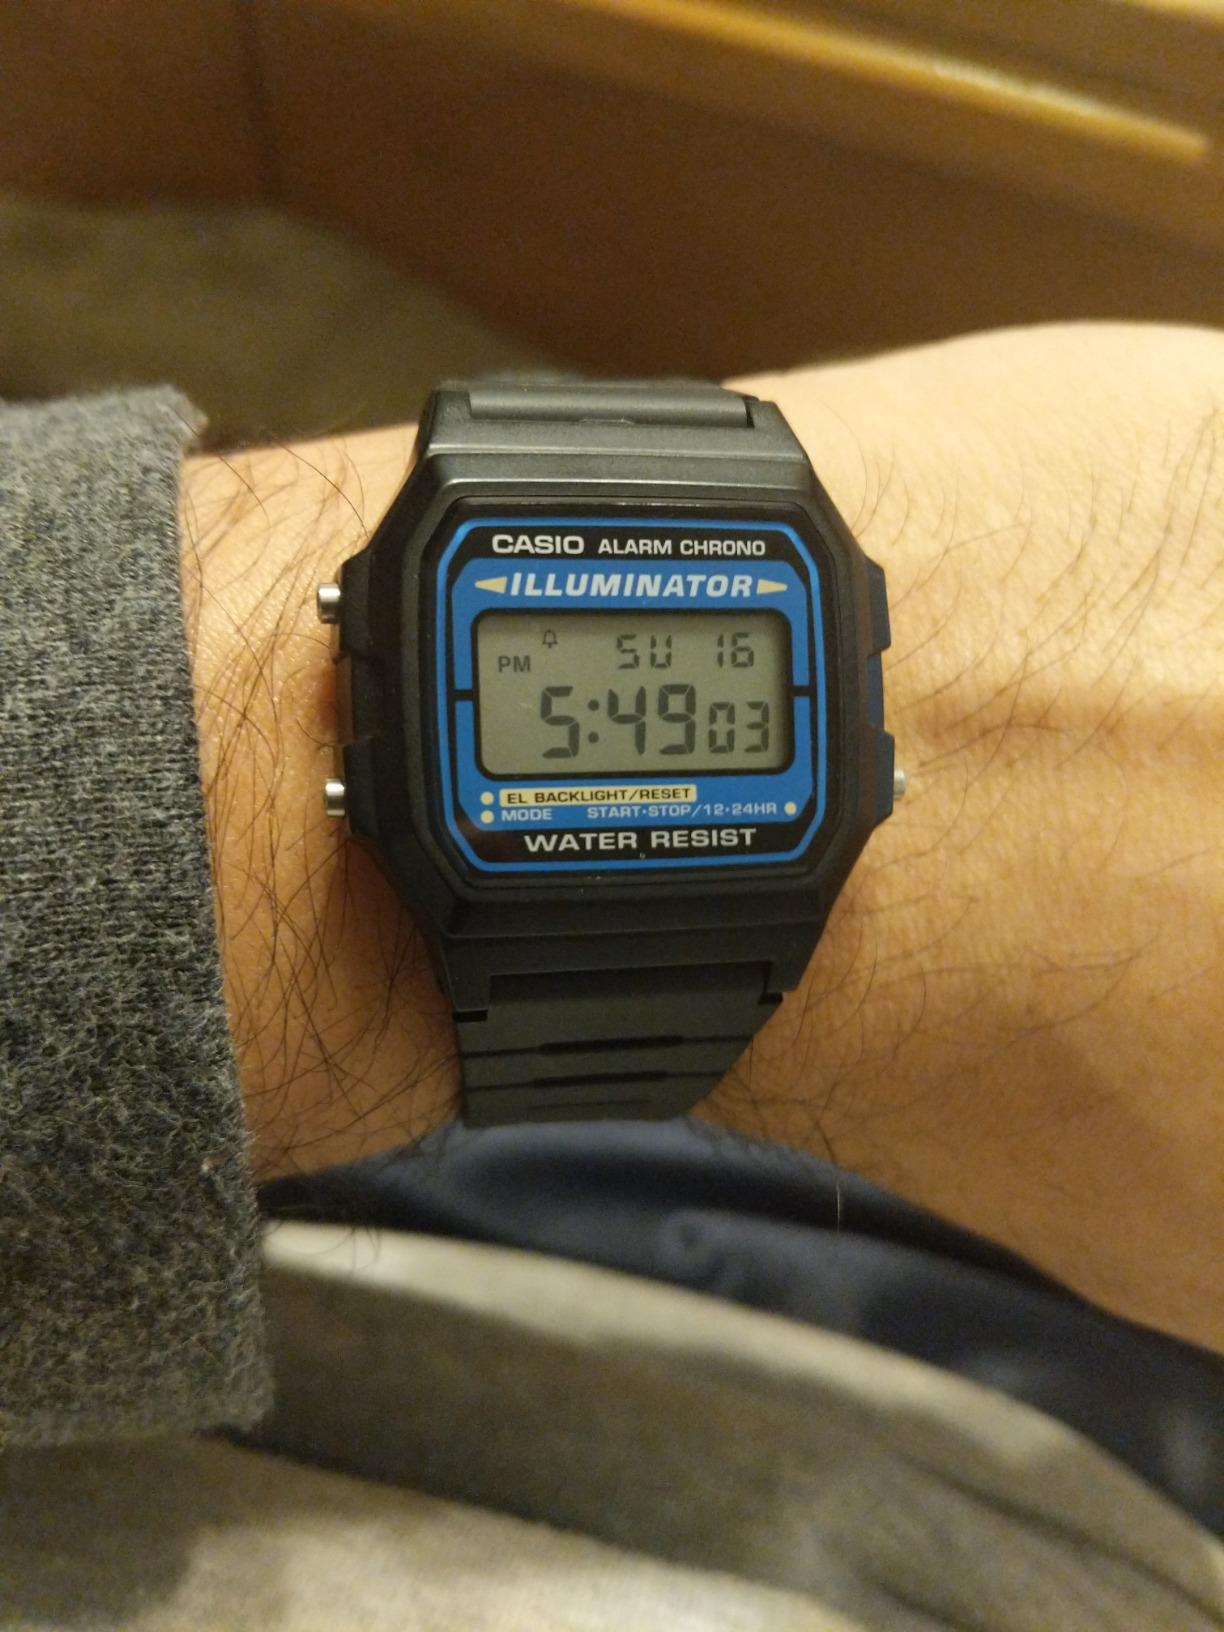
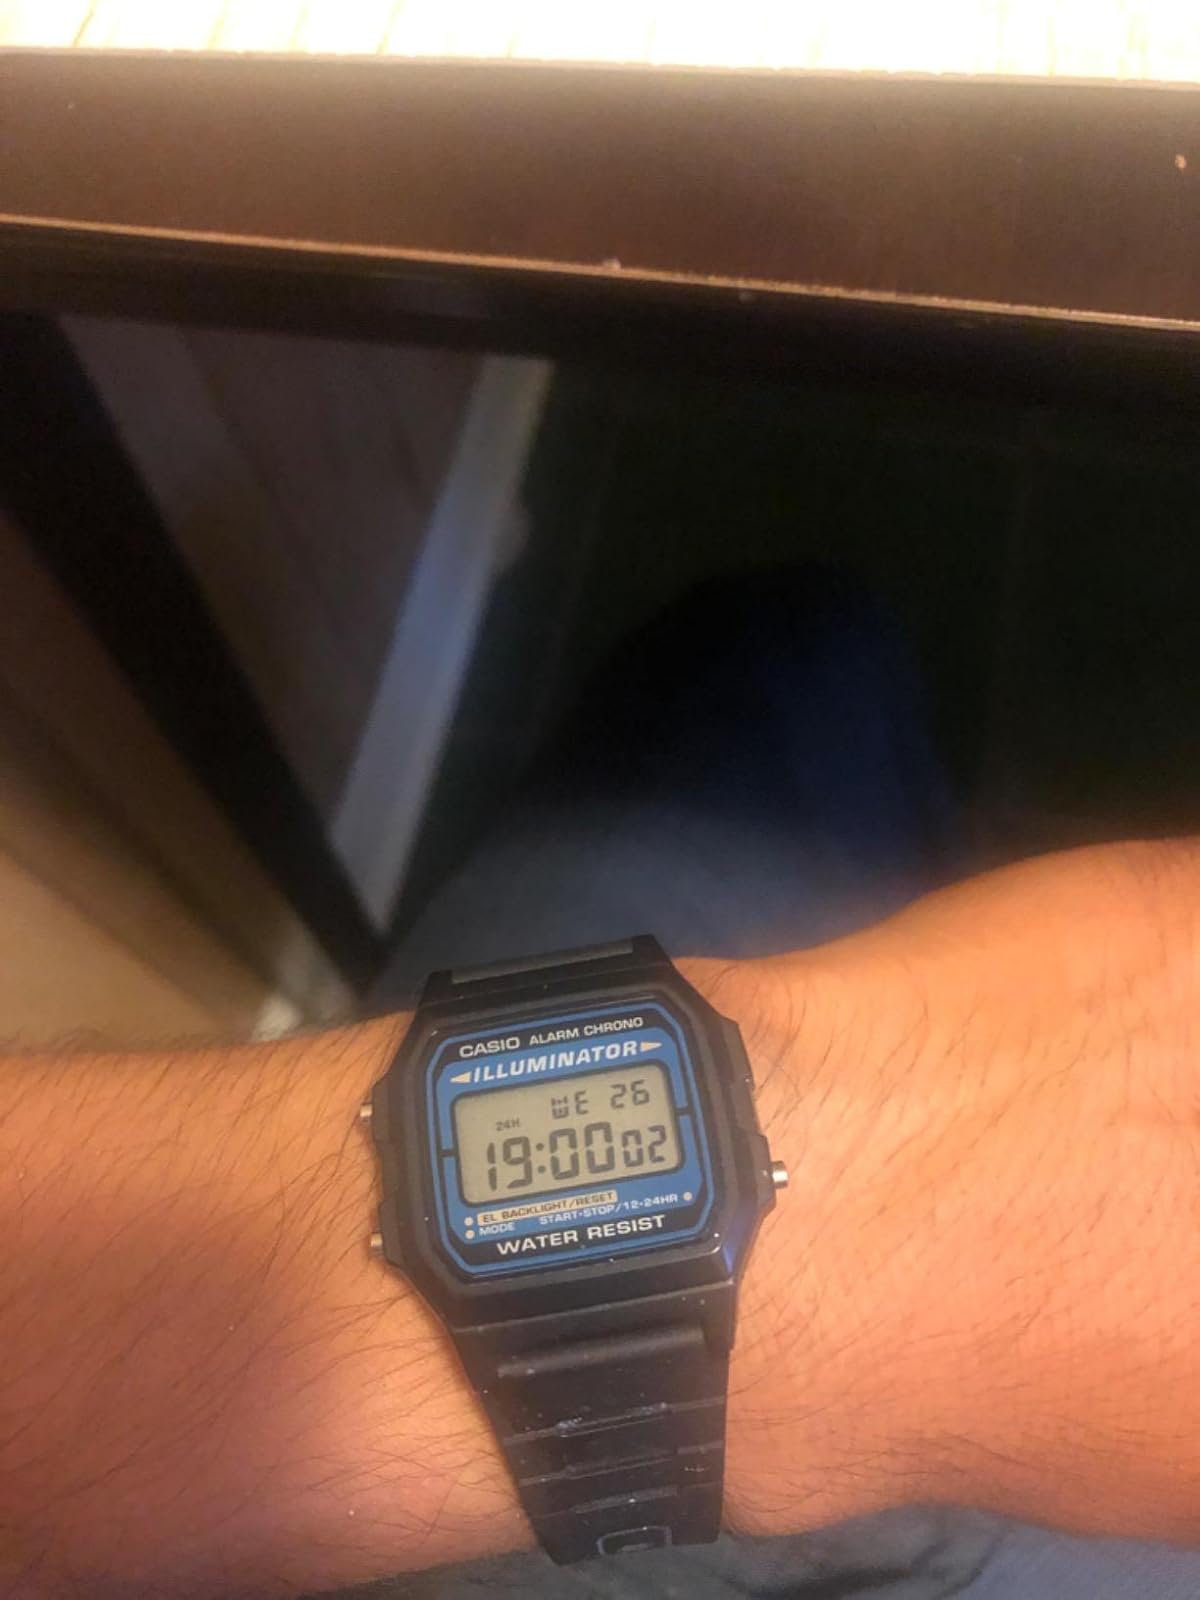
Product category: accessories_watch
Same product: yes